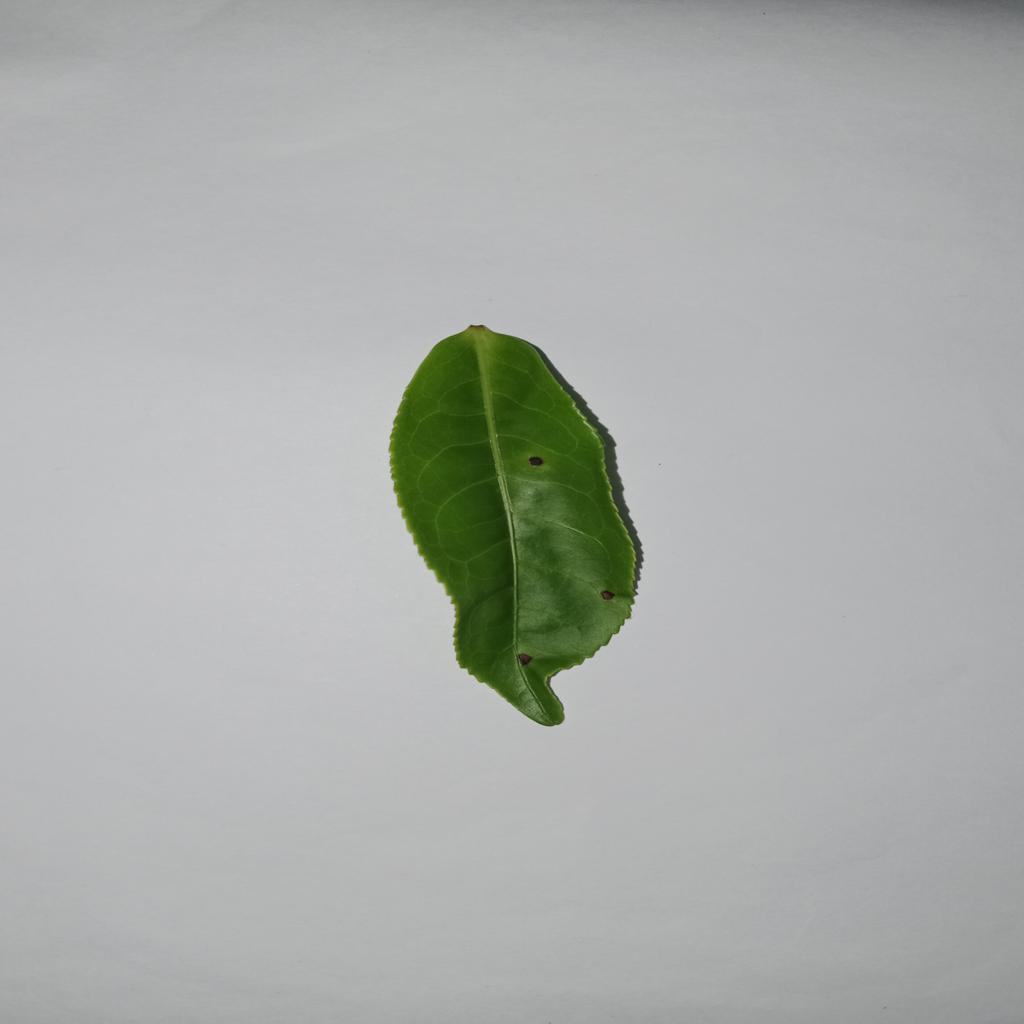
Label: Tea red scab